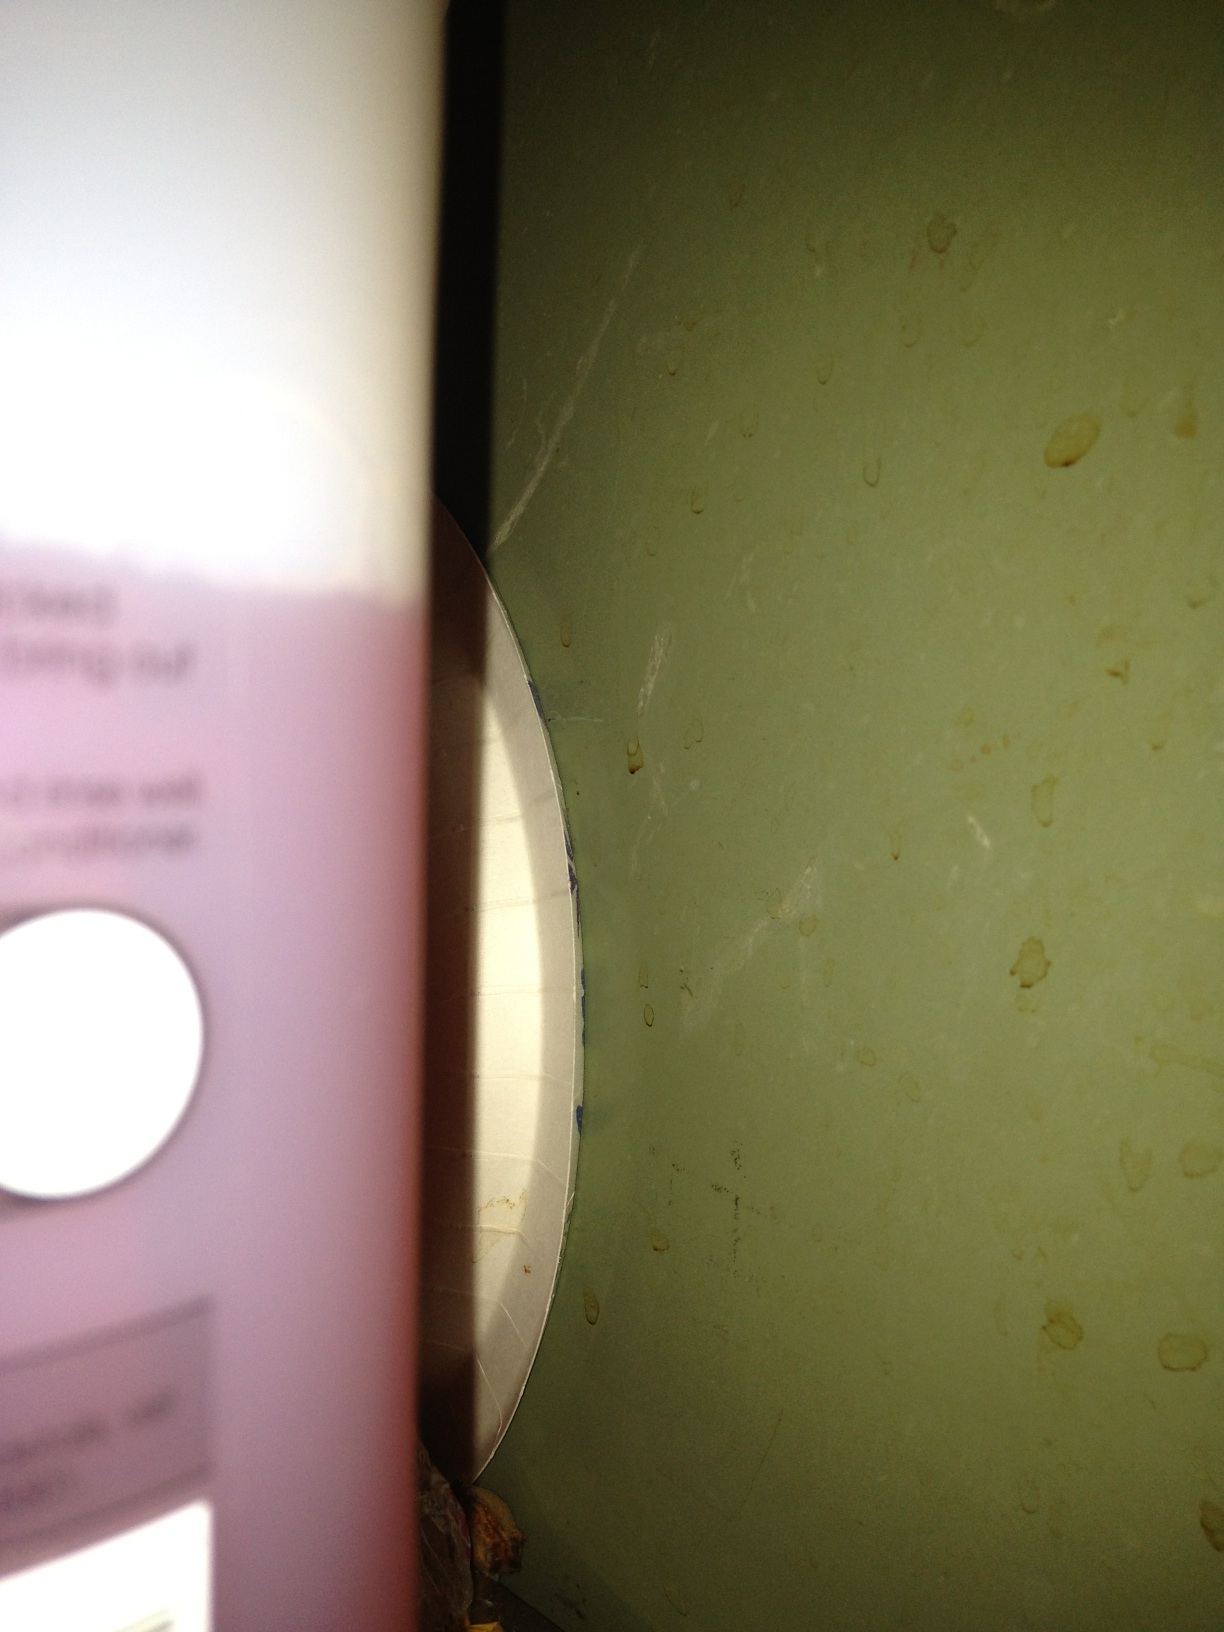Question: Can you please read to me or tell me the instructions on this shampoo bottle?
Answer: unanswerable